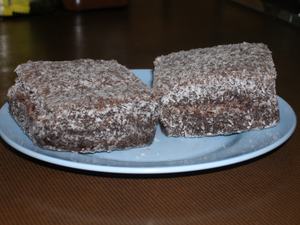
Le lamington est un gâteau traditionnel australien constitué de rectangles de gâteau éponge recouverts d'un glaçage au chocolat et roulé dans de la noix de coco séchée. La préparation appliquée en couche fine est absorbée par l'extérieur du gâteau après un temps de repos, ce qui lui donne une texture particulière. Le lamington reste un encas populaire à travers toute l'Australie et la Nouvelle-Zélande. Il est appelé affectueusement « lammo » par les Australiens.